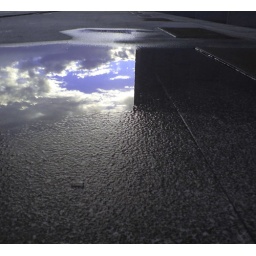
water in the sky